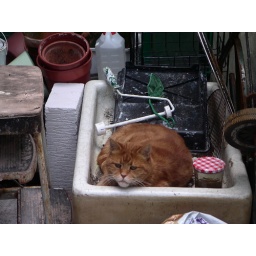
Cairo the cat sleeps in the sink